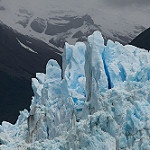
Label: glacier